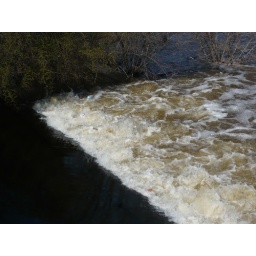
Turbulent water at the base of the spillway, Readville dam.  Flow rate is at near record levels.